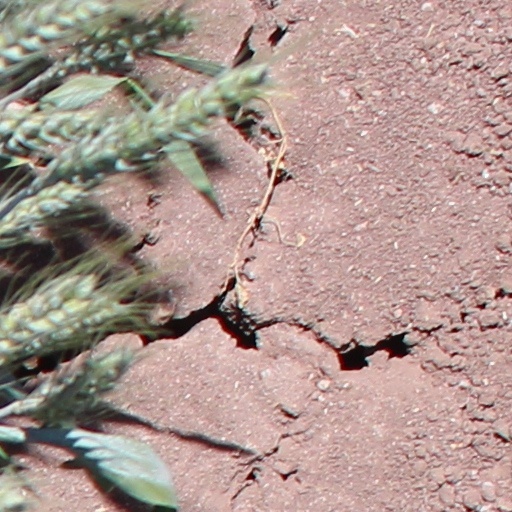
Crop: wheat